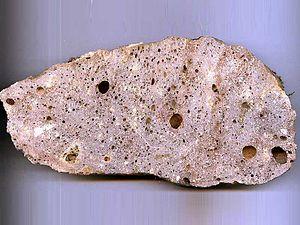
L’astroblème de Rochechouart-Chassenon, aussi surnommé « la météorite de Rochechouart », est un ensemble de marques laissées par l’impact d’un astéroïde tombé il y a environ 206,9 ± 0,3 millions d’années, soit environ 5,6 Ma avant la limite entre le Trias et le Jurassique. Cette datation remet en cause les conclusions de certaines études d'une moins grande précision qui considéraient que la chute de cet astéroïde était contemporaine de l'extinction massive du Trias-Jurassique.